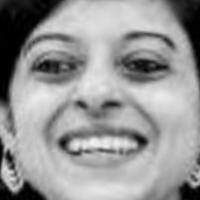
Age group: age 31-40